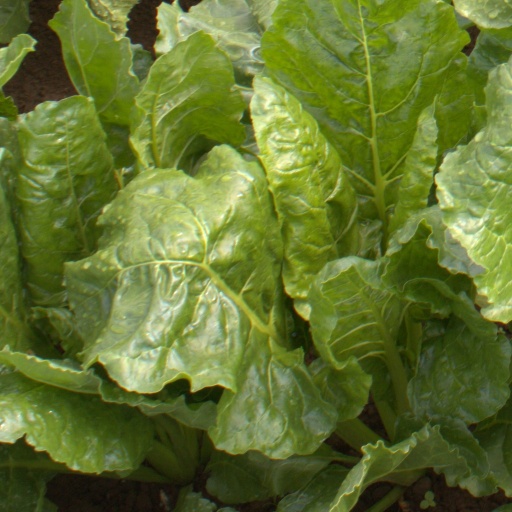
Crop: sugar beet